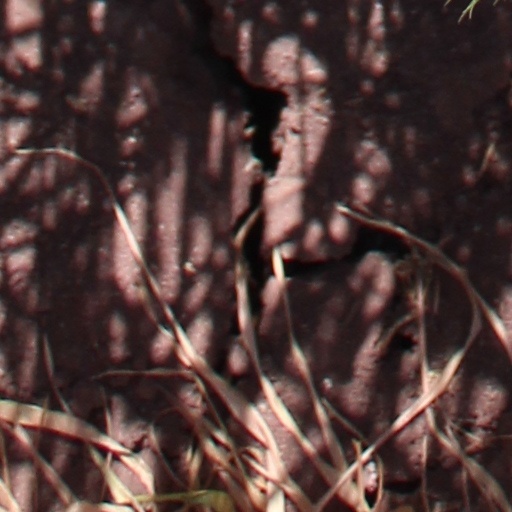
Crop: wheat